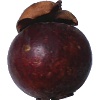
Label: Mangostan 1